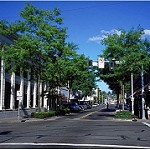
Scene: Outdoor